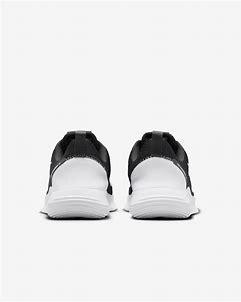
Brand: Nike
Model: Flex Experience Run 12